Susan Saurin

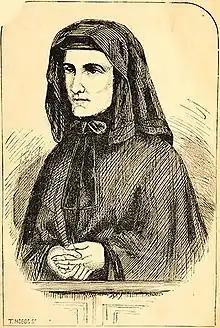
In 1869 during court proceedings

Susan Saurin ( Susanna Mary Saurin, alias Mary Brown, religious name Mary Scholastica; 21 September 1829 – 10 February 1915) was a British Roman Catholic nun. She was the subject of the "Great Convent Case" which found that she had been mistreated by her convent and that the church had failed to give her justice. The case was a "cause célèbre" in an anti-Catholic Victorian society.